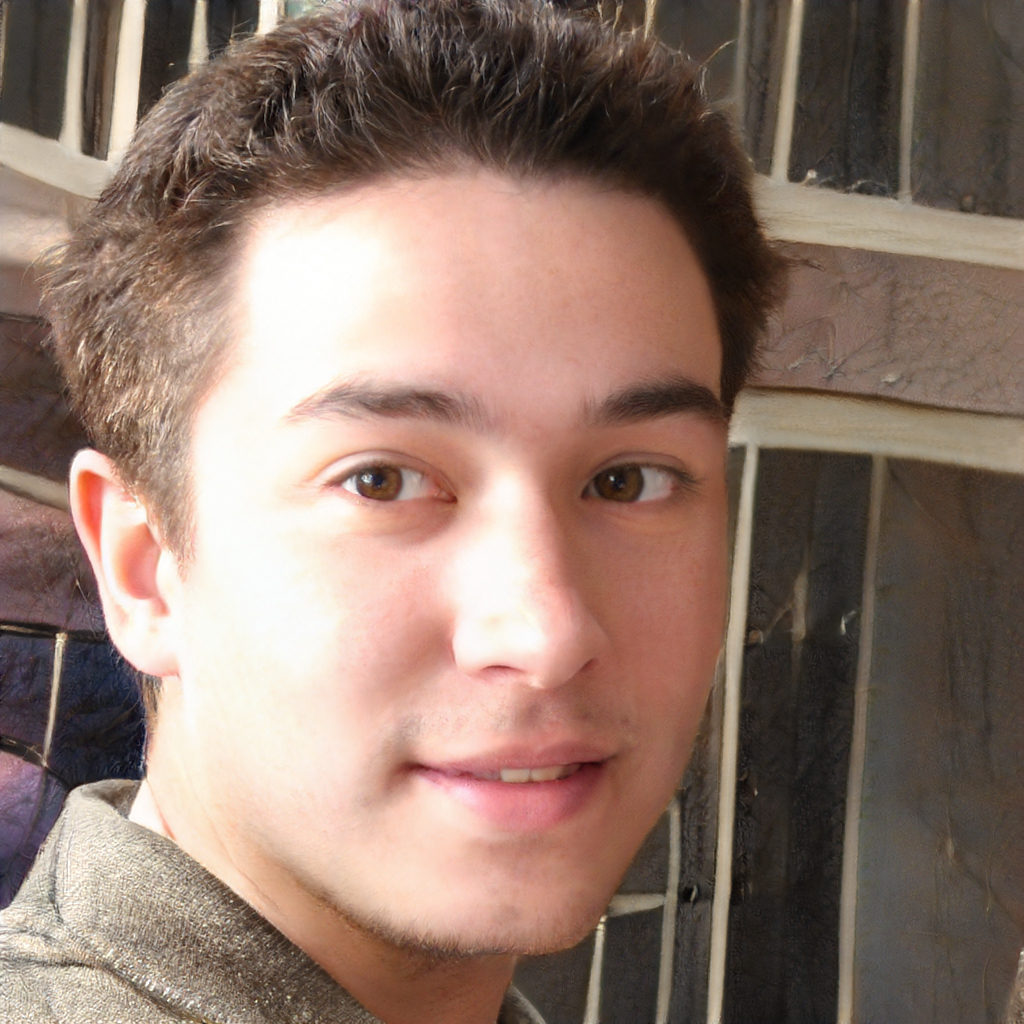
Gender: Male